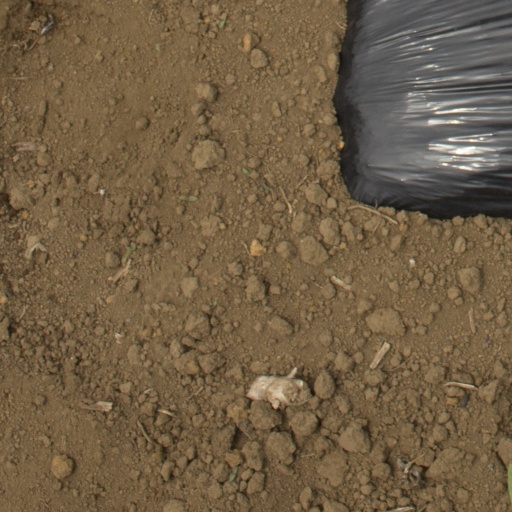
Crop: Jerusalem artichoke